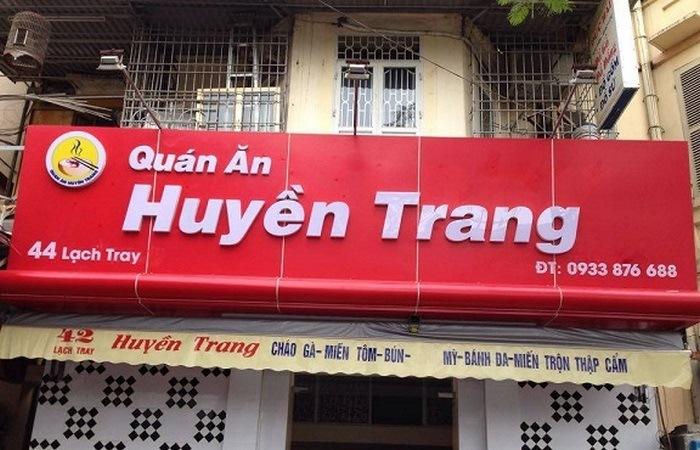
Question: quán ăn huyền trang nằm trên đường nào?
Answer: trên đường lạch tray